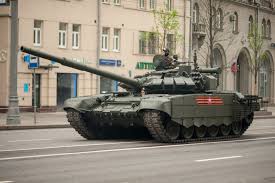
Label: BMP-T15